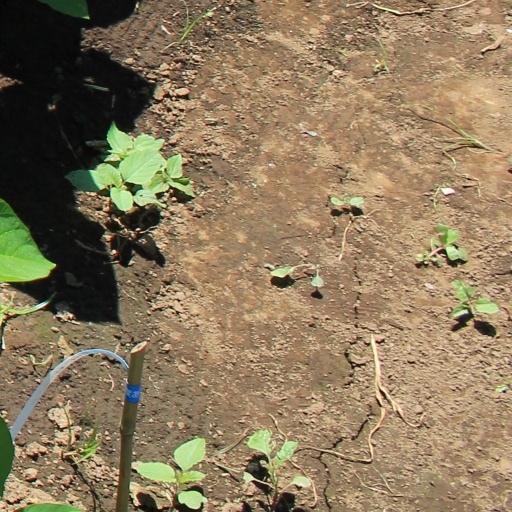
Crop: soybean